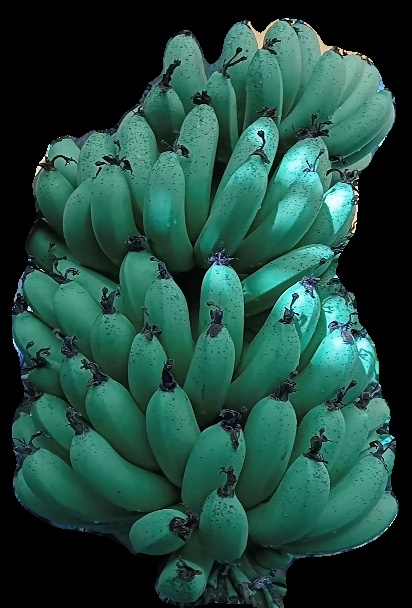
Variety: pachbale
Grade: grade1